Aluminum building wiring

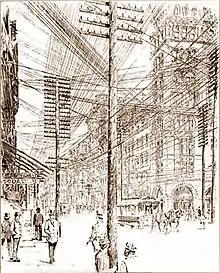
New York City utility lines in 1890

Aluminum building wiring is a type of electrical wiring for residential construction or houses that uses aluminum electrical conductors. Aluminum provides a better conductivity-to-weight ratio than copper, and therefore is also used for wiring power grids, including overhead power transmission lines and local power distribution lines, as well as for power wiring of some airplanes. Utility companies have used aluminum wire for electrical transmission in power grids since around the late 1800s to the early 1900s. It has cost and weight advantages over copper wires. Aluminum in power transmission and distribution applications is still the preferred wire material today.